Hermann Möller

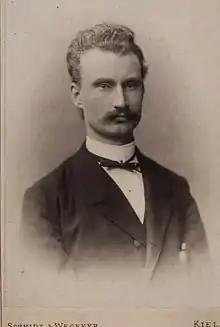
Hermann Möller

Hermann Möller (13 January 1850, in Hjerpsted, Denmark – 5 October 1923, in Copenhagen) was a Danish linguist noted for his work in favor of a genetic relationship between the Indo-European and Semitic language families and his version of the laryngeal theory.